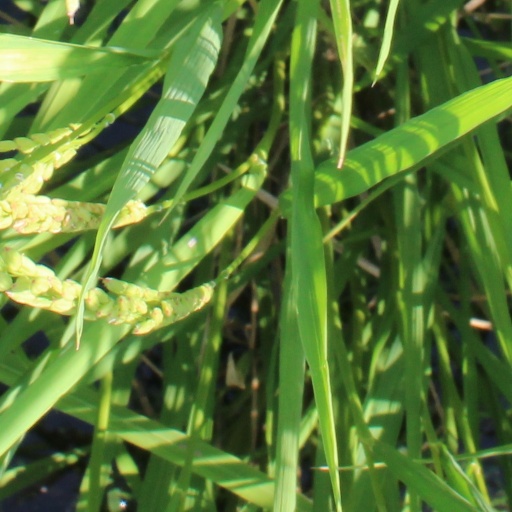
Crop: rice